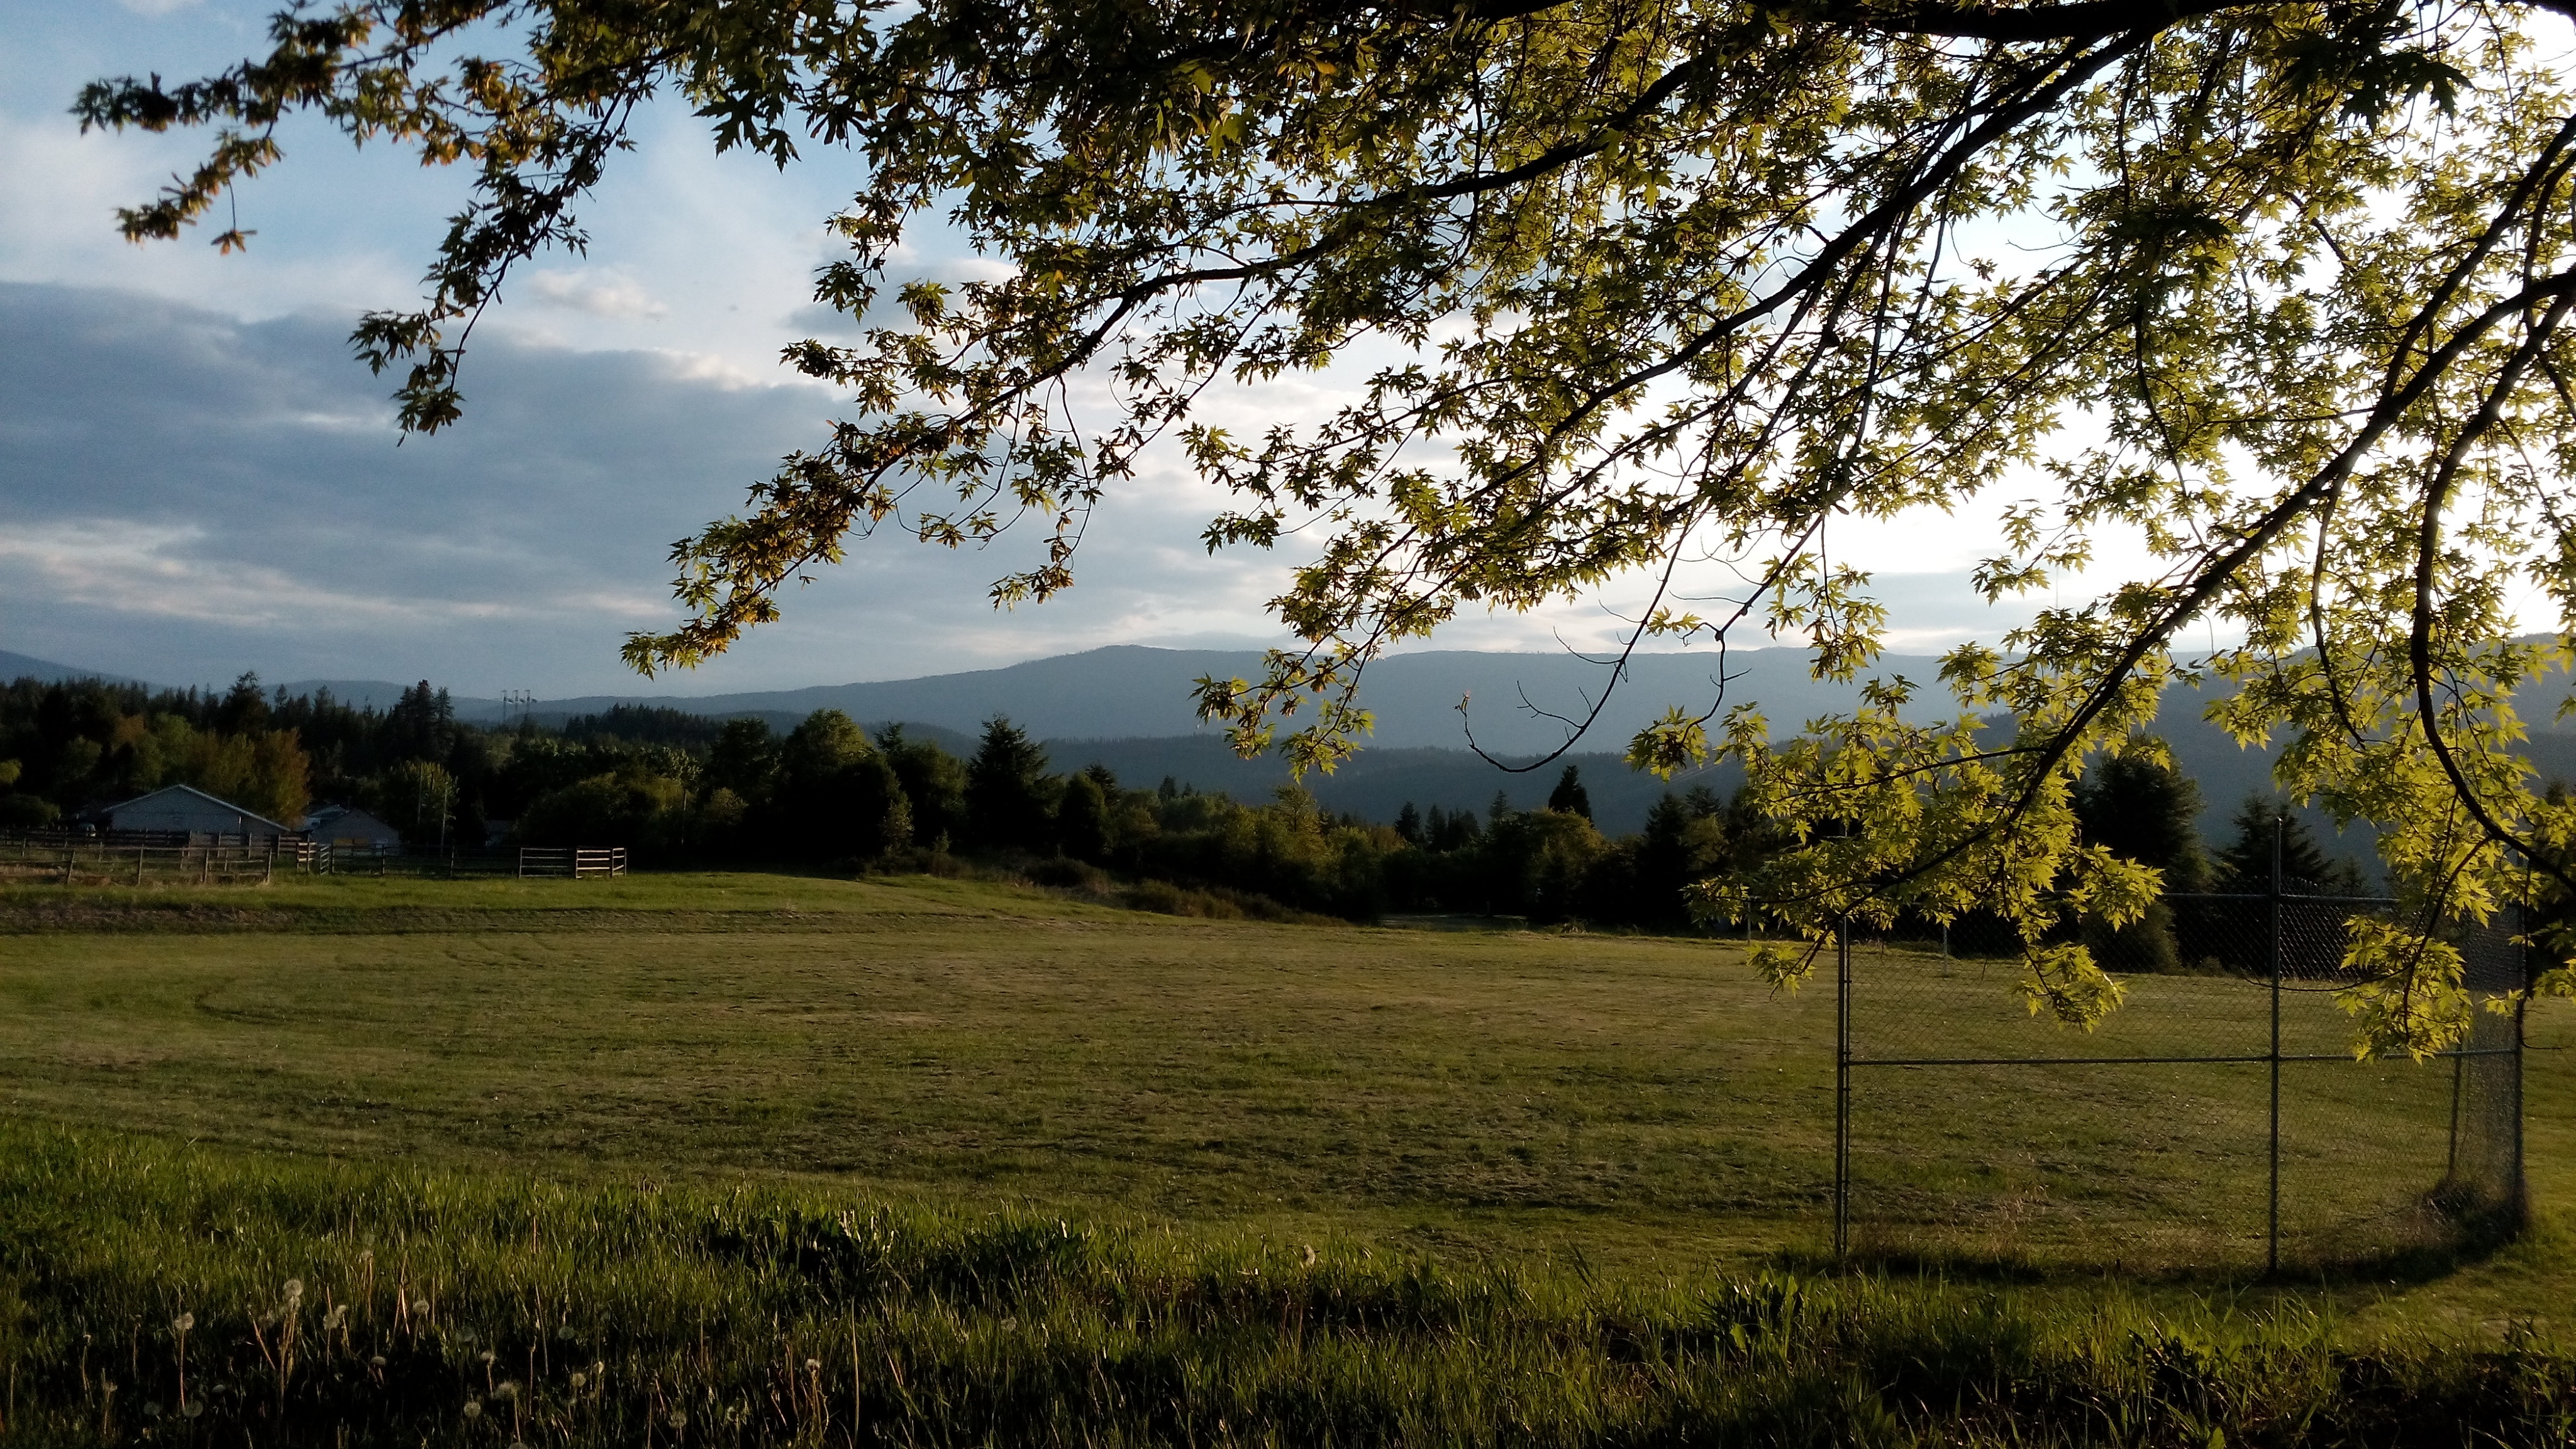
landscape, tree, nature, forest, grass, plant, field, meadow, prairie, sunlight, morning, leaf, hill, flower, summer, pasture, autumn, season, trees, outdoors, grassland, woodland, habitat, rural area, playing field, natural environment, woody plant